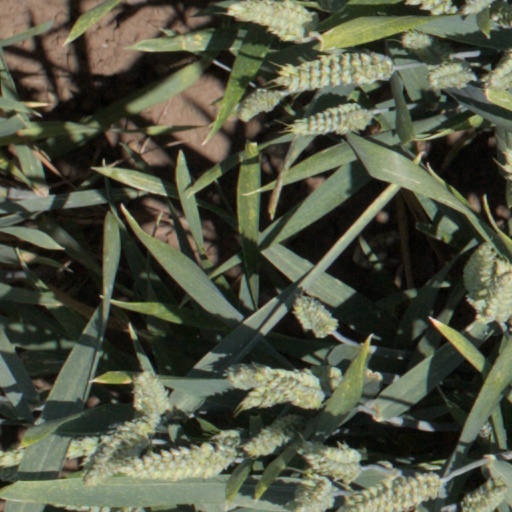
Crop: wheat